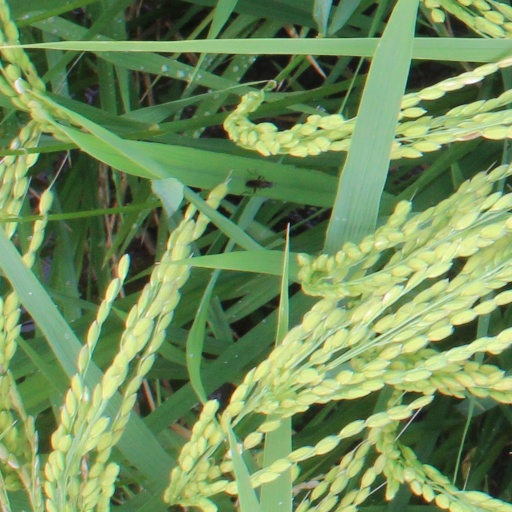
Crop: rice